Goldy McJohn

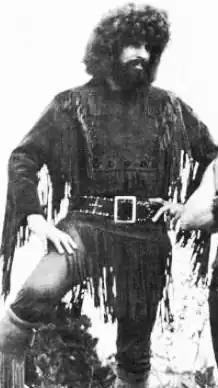
McJohn with Steppenwolf in 1971

John Raymond Goadsby (May 2, 1945 – August 1, 2017), known as Goldy McJohn, was a Canadian keyboard player best known as the original keyboardist for rock group Steppenwolf. Originally a classically trained pianist, he was a pioneer in the early use of the electronic organ (Hammond B3) in heavy metal.